Battle of Morotai

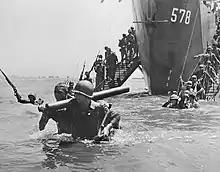
Infantrymen disembark into deep water on 15 September.

The battle of Morotai began at 6:30 on the morning of 15 September. Allied warships conducted a two-hour-long bombardment of the landing area to suppress any Japanese forces there. This bombardment set several villages on fire, but caused few Japanese casualties as they did not have many troops in the area.